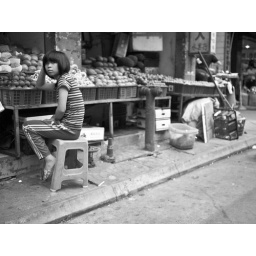
Caught this girl looking into the camera. Fresh fruit galore in Haikou!